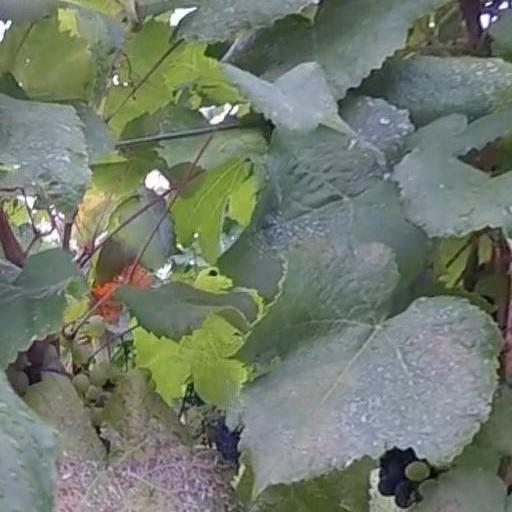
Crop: grape